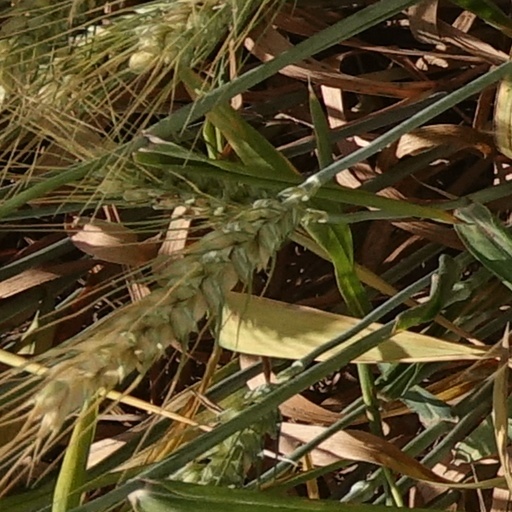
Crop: wheat